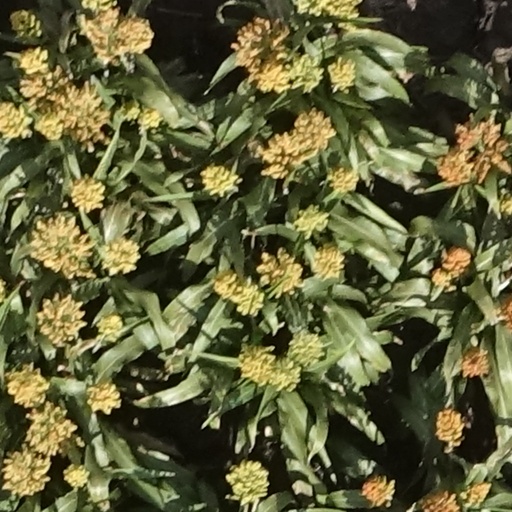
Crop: sorghum